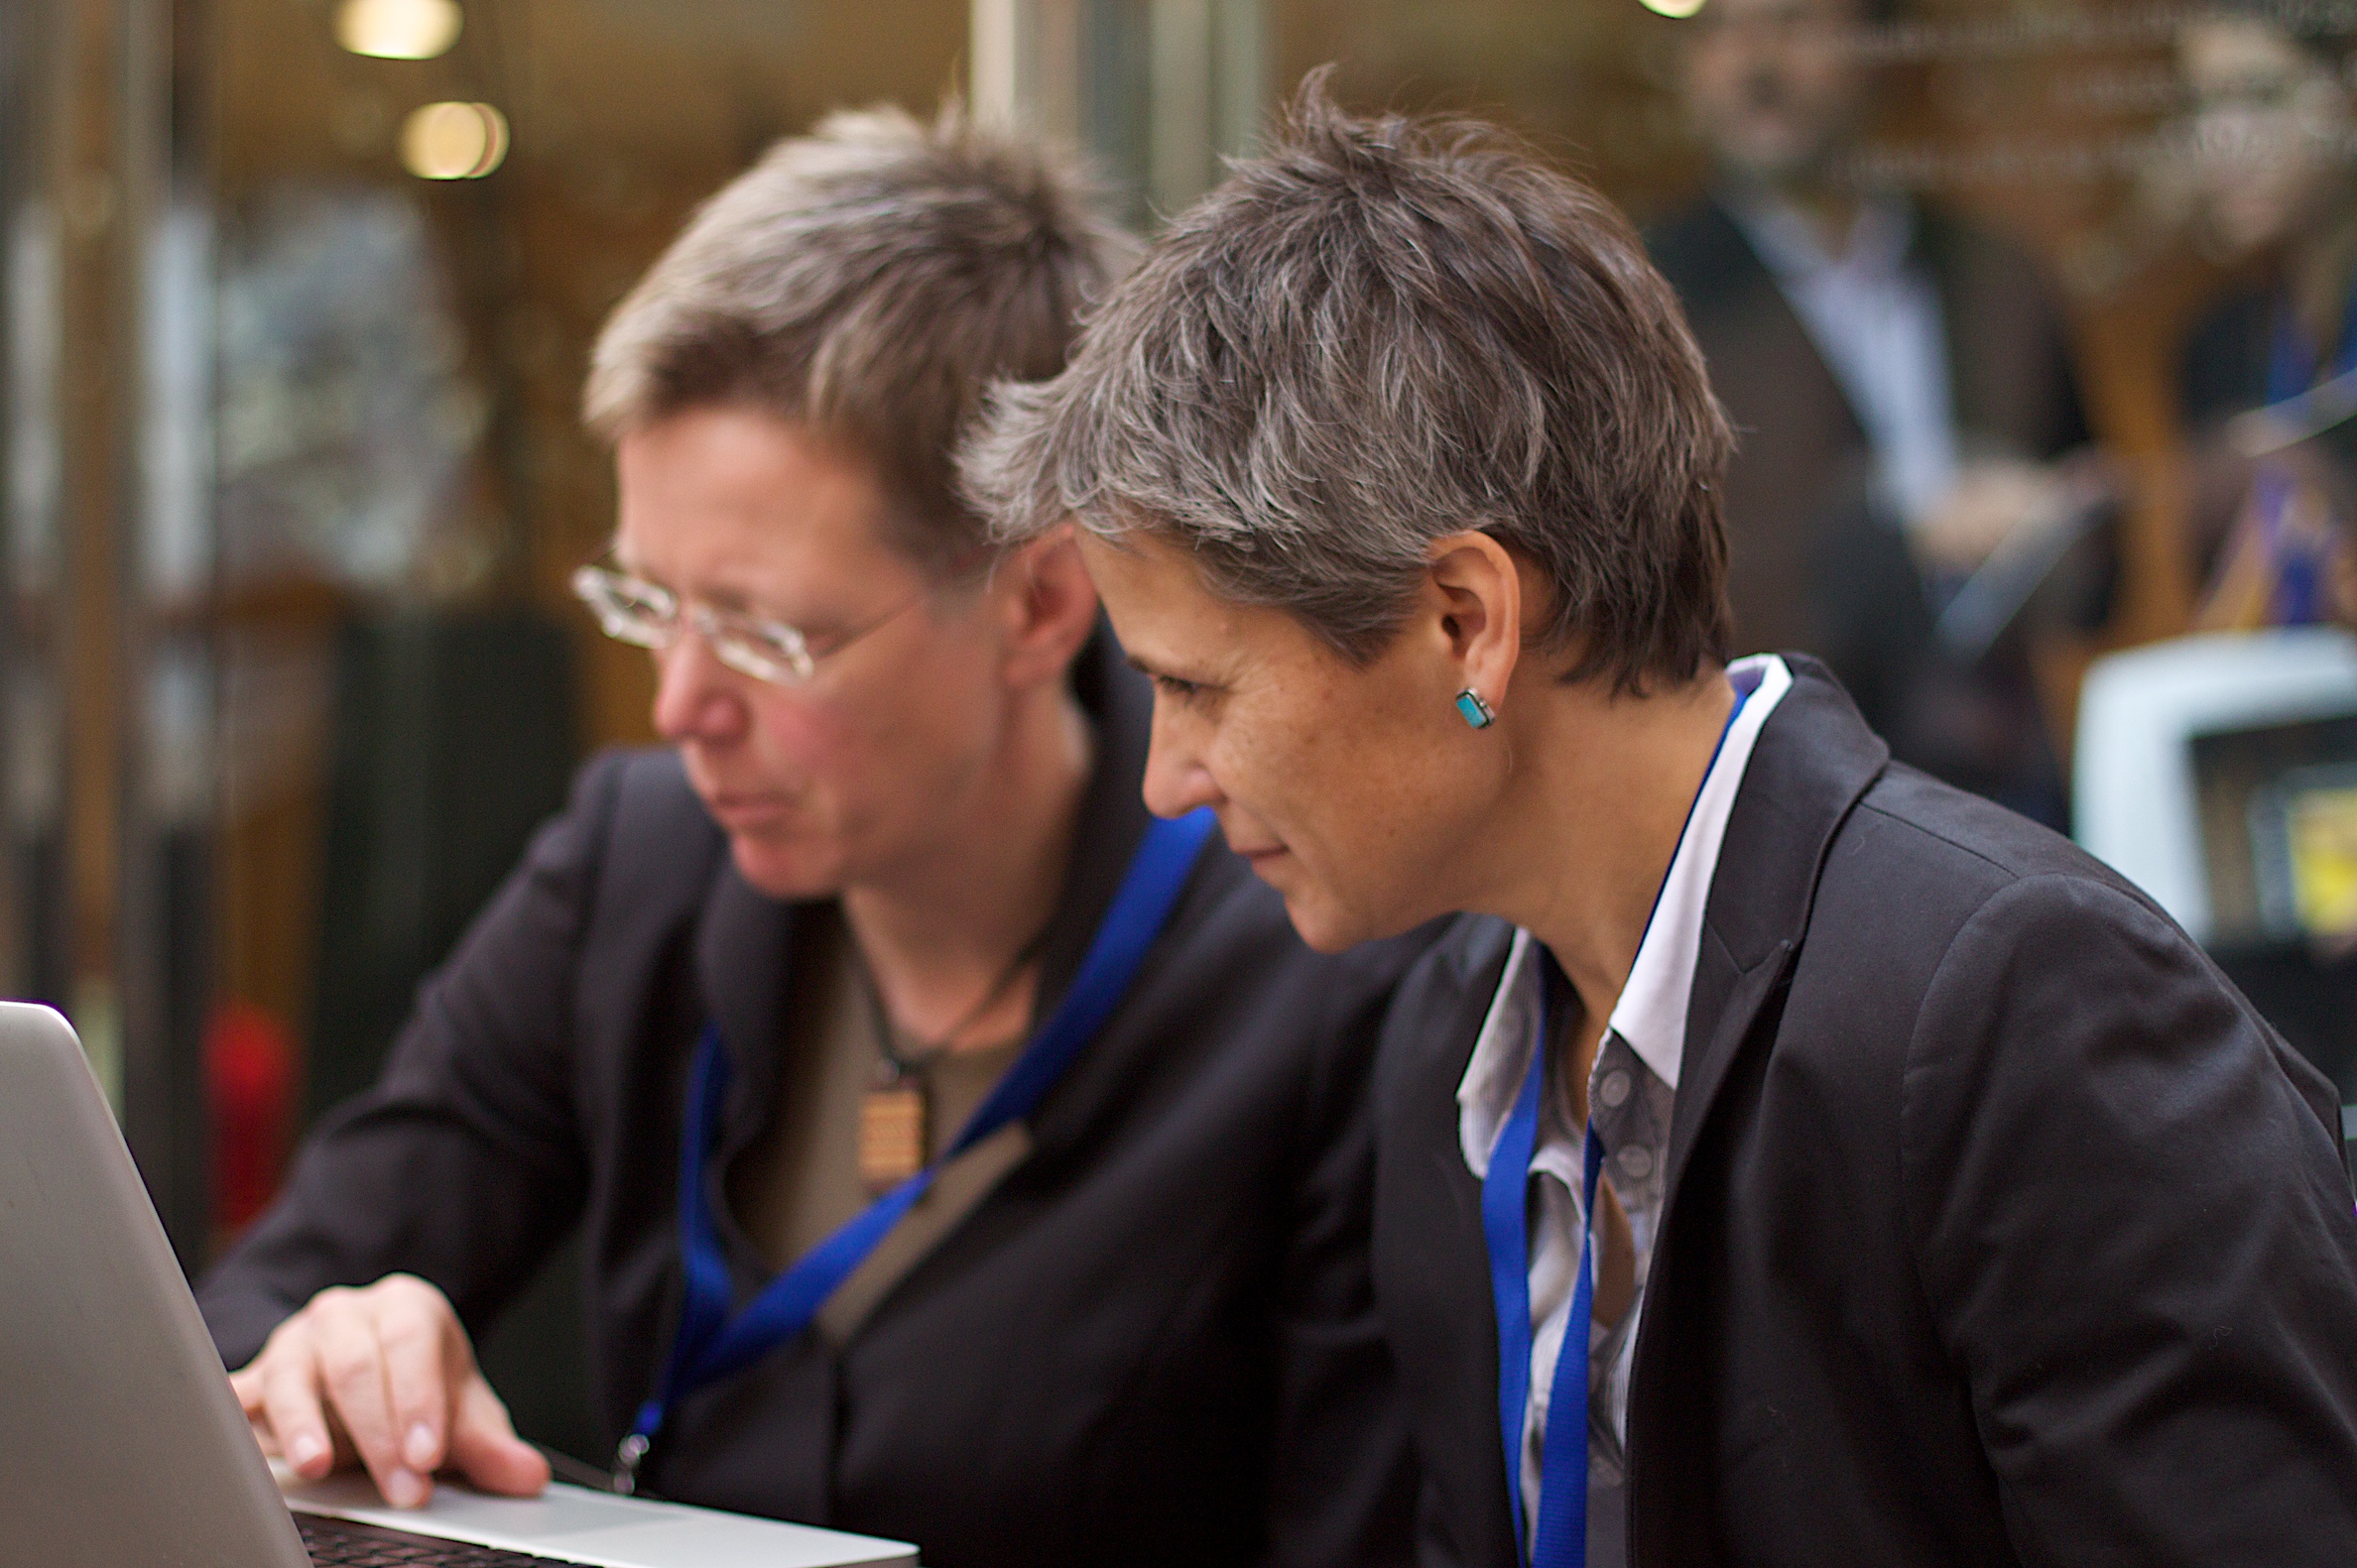
barcelona, conversation, education, oet09